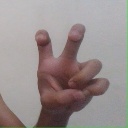
अक्षर: छ